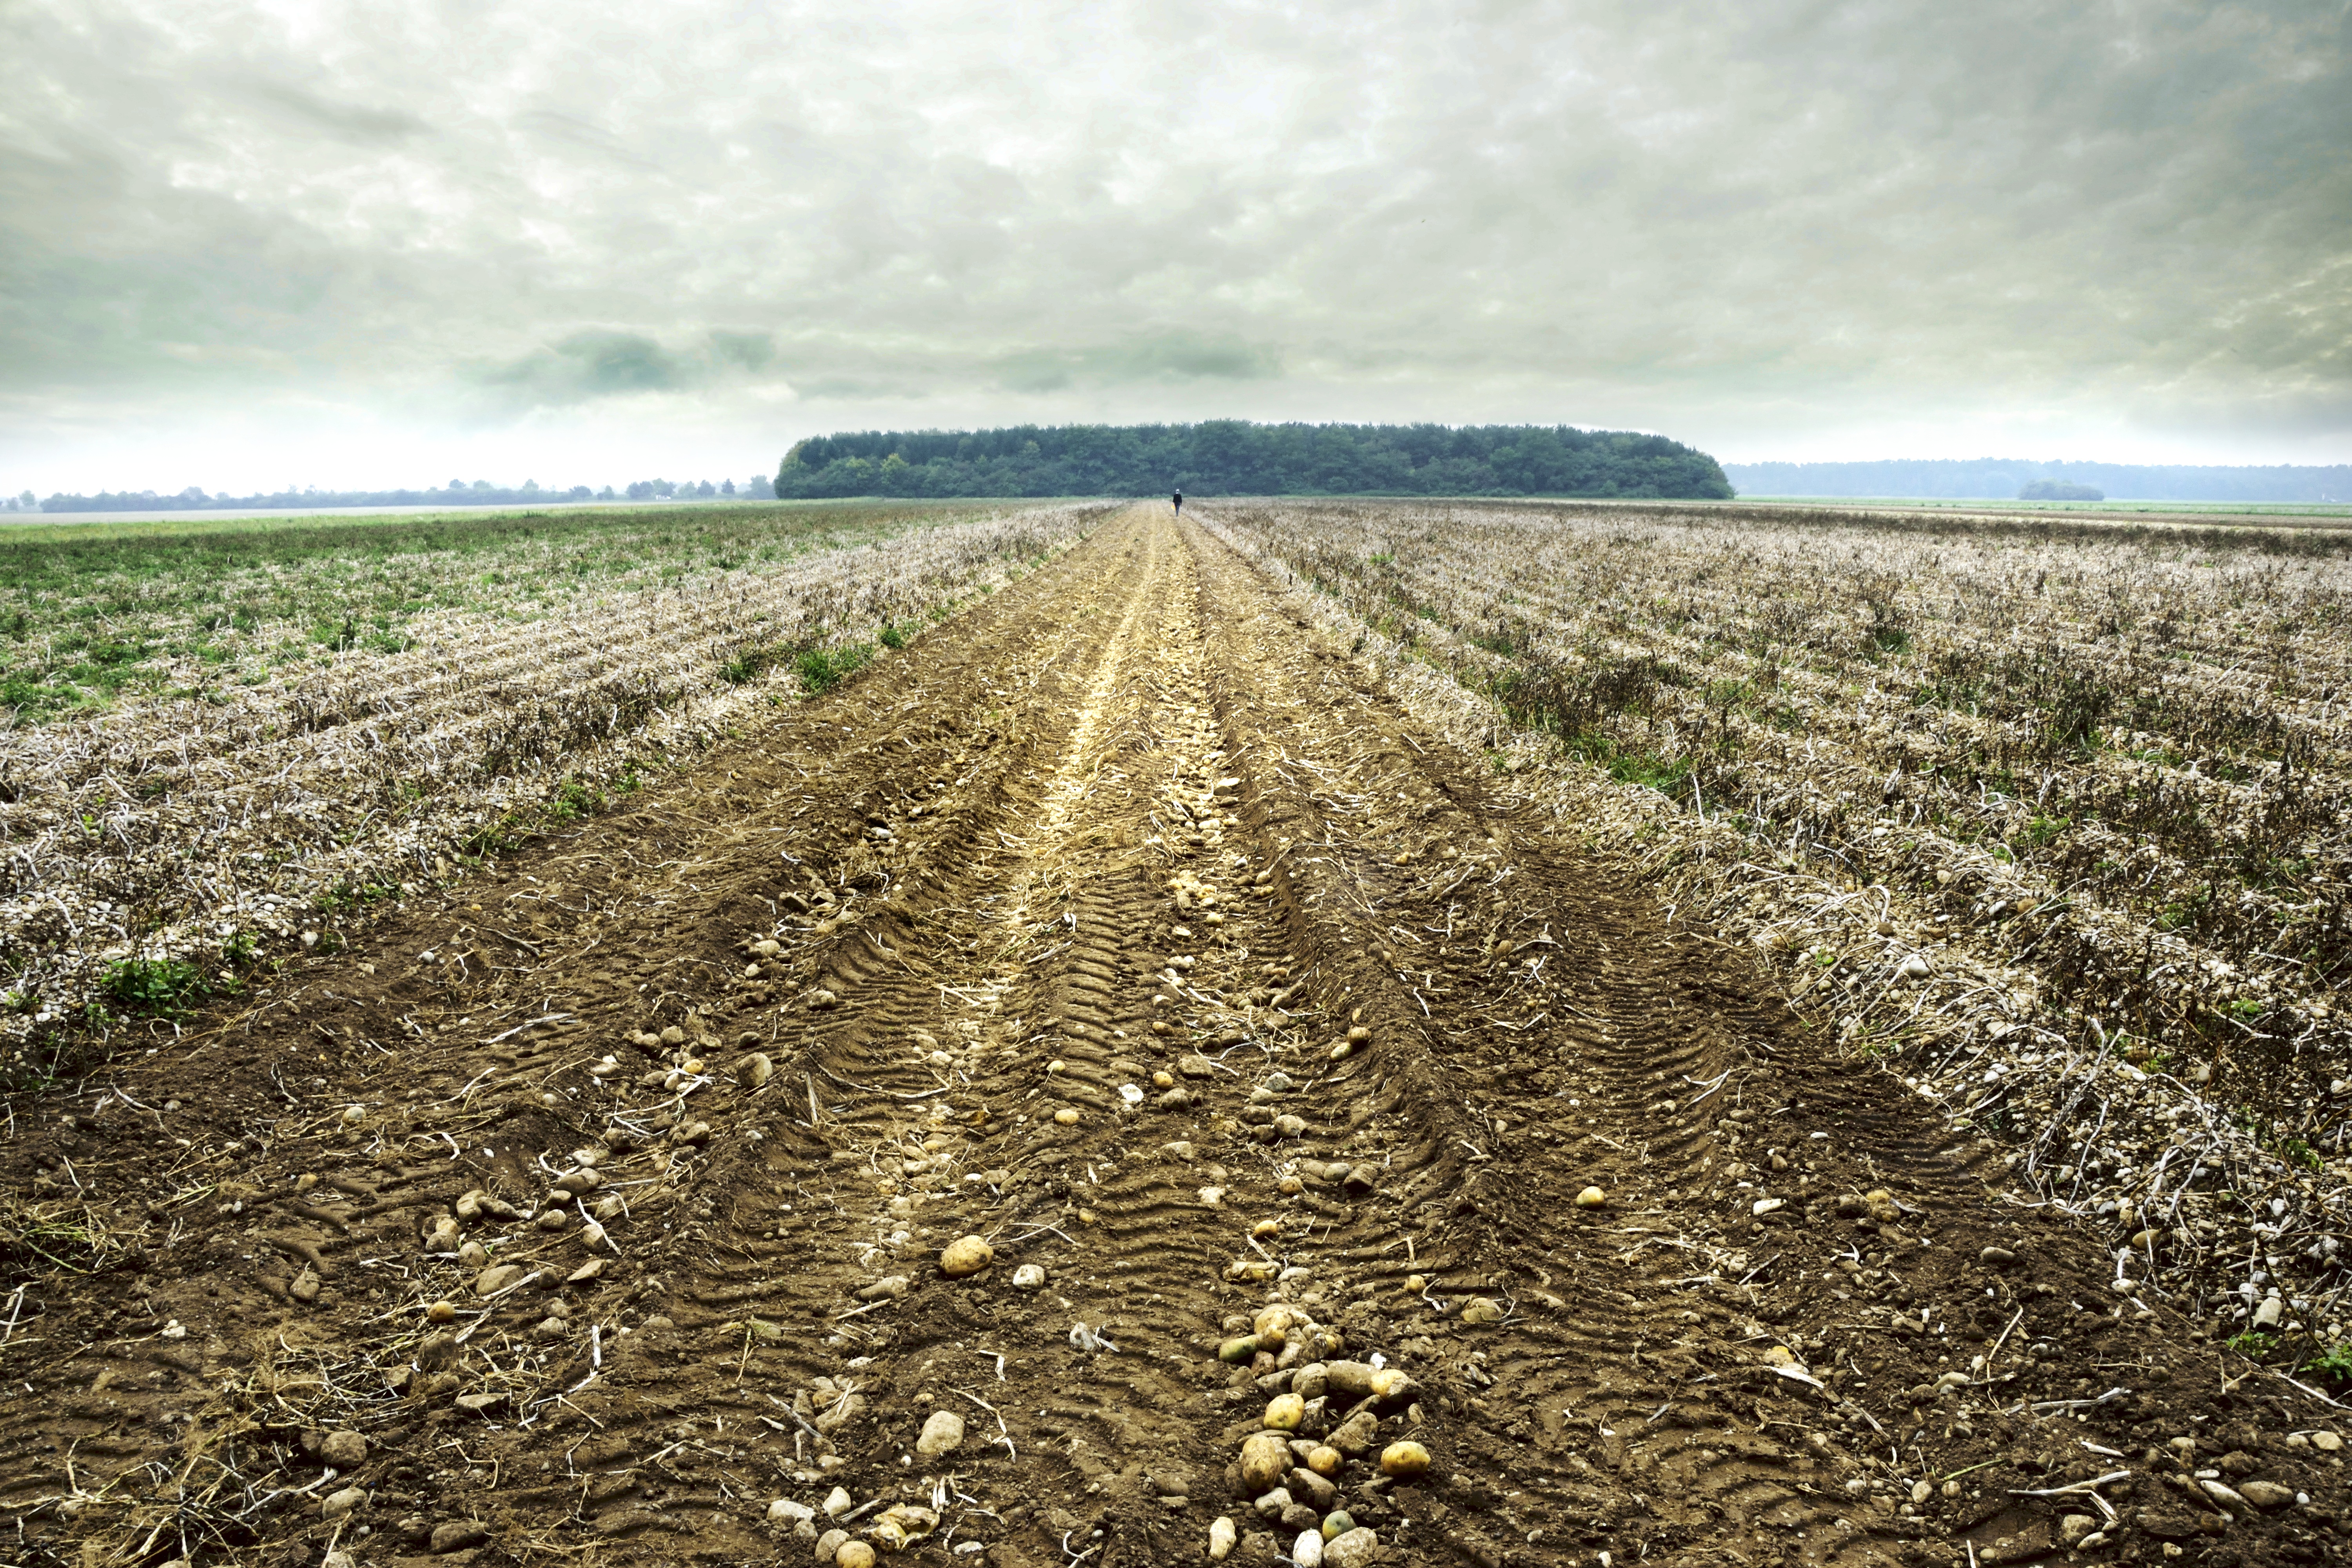
horizon, field, perspective, harvest, crop, soil, agriculture, earth, arable, rural area, grass family